James Flint (novelist)

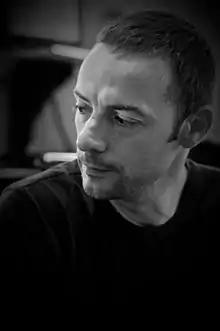
Flint in 2010

James Flint is a British novelist and journalist. Born in Stratford-upon-Avon in 1968, he did a journalistic apprenticeship on the "Times of India" in New Delhi before studying philosophy and psychology at Wadham College, Oxford. On graduating he spent a year in New York City studying jazz theory and technique, returning to the UK to take an MA in Philosophy and Literature at the University of Warwick. After graduating, he worked at "The Independent" newspaper in London, before becoming a contributing editor of the "Mute" magazine and a section editor of "Wired UK".